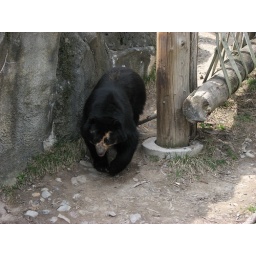
This is a bear that has a &amp;quot;monocle&amp;quot; How cute and ironic! Taken at Rosemond Gifford Zoo, in Syracuse, NY